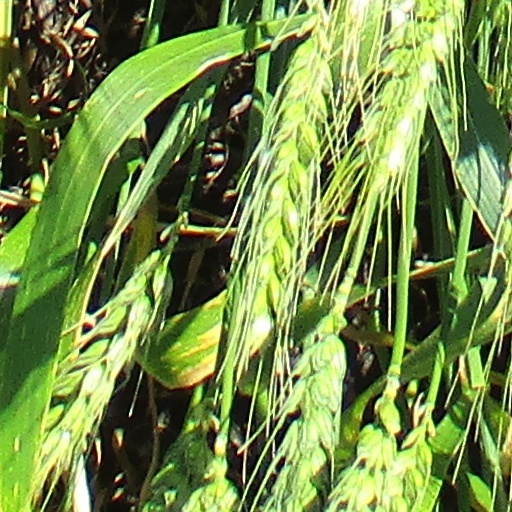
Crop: wheat